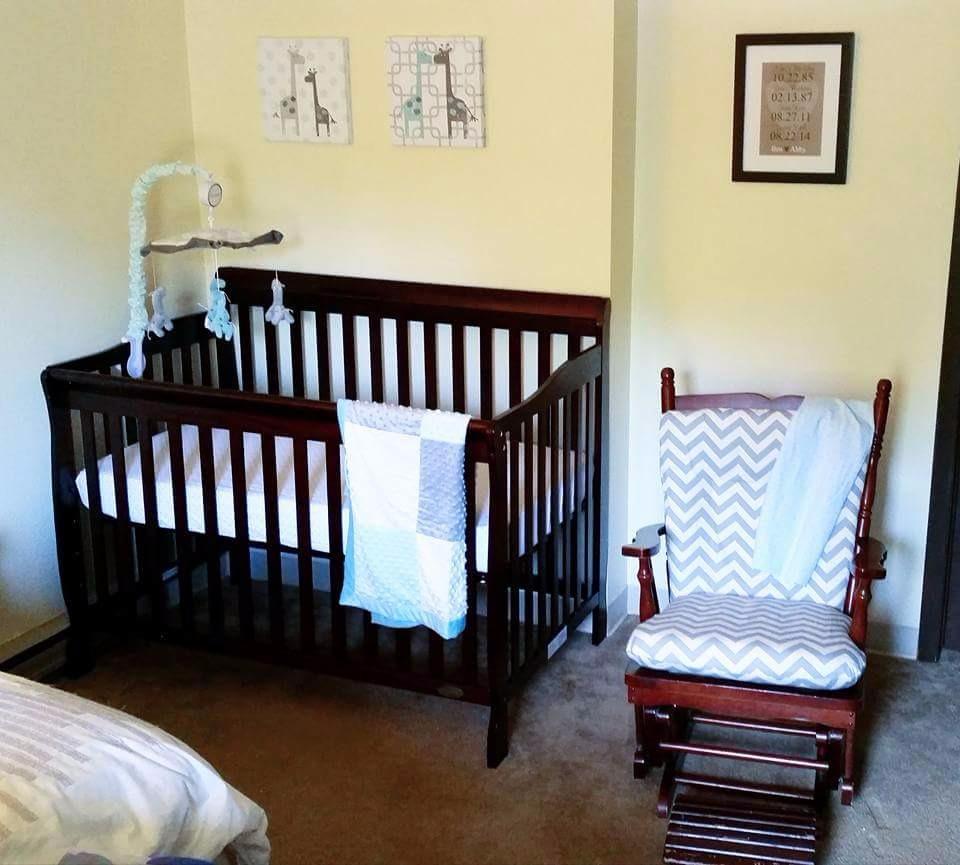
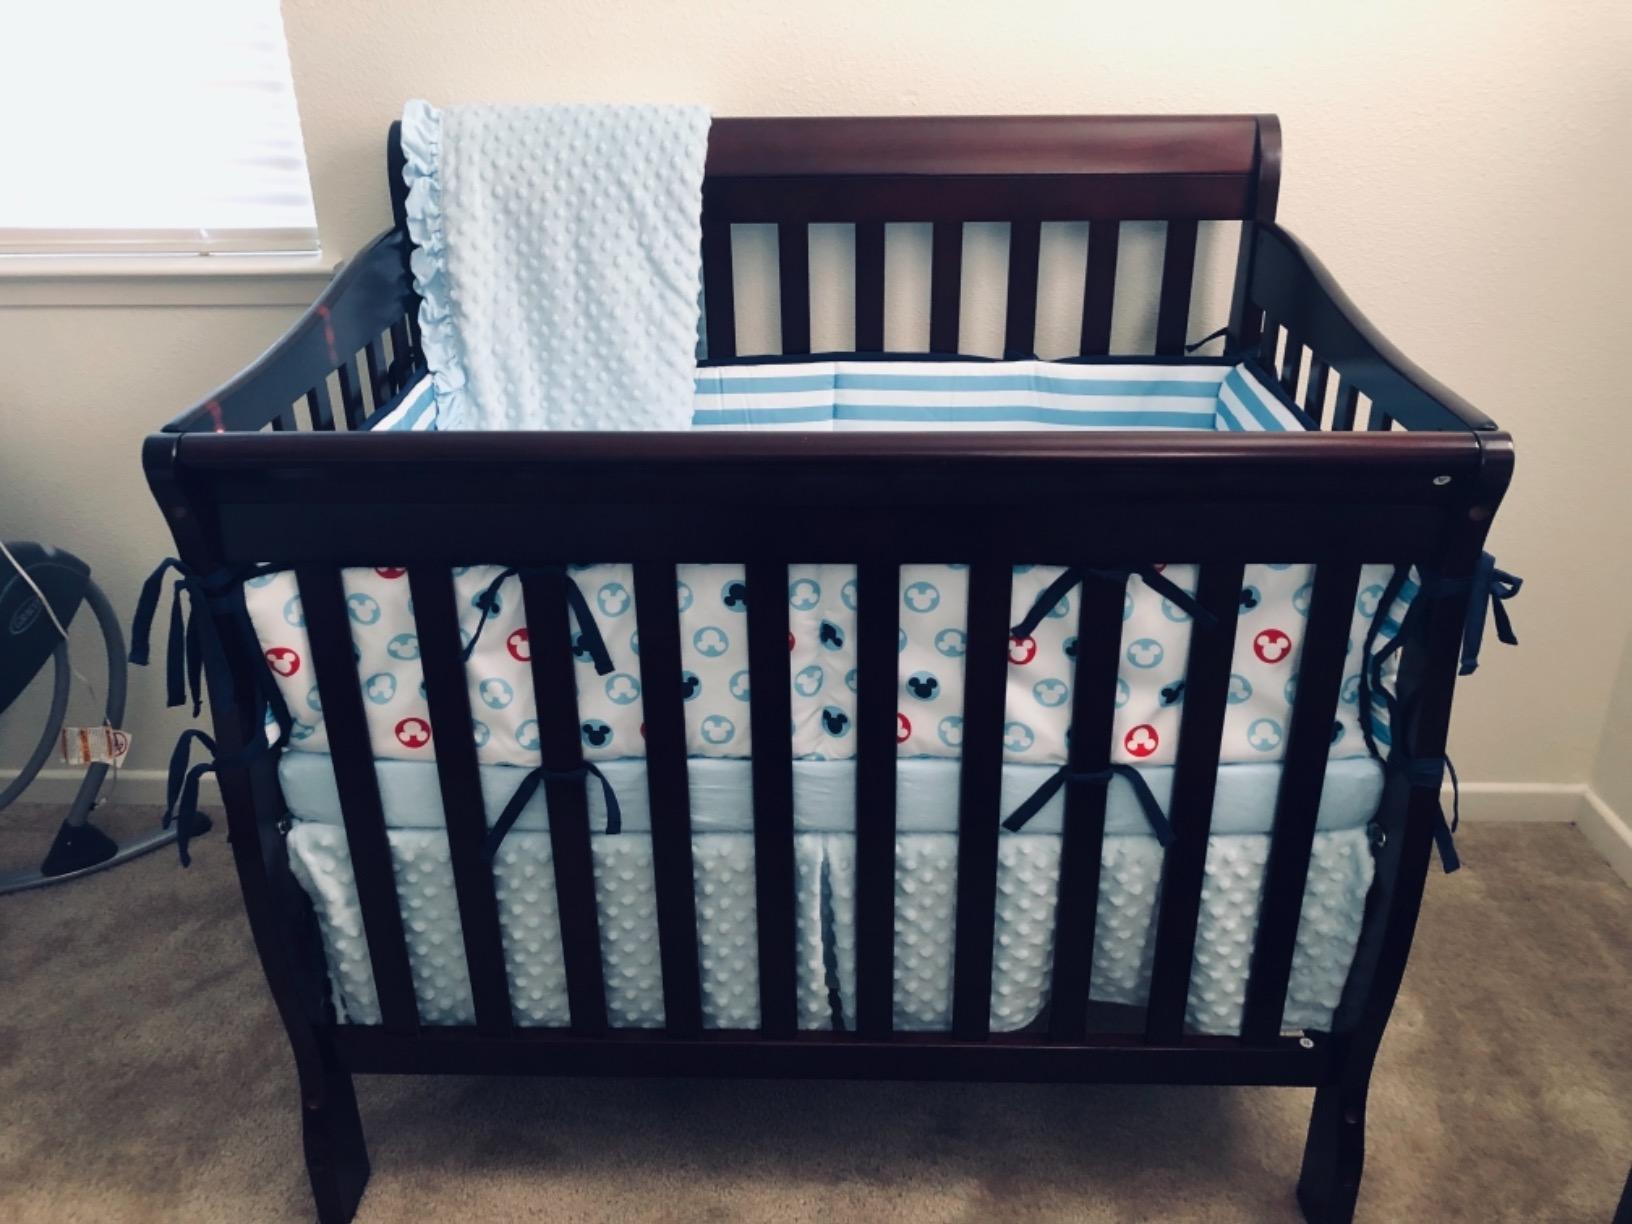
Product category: products_crib
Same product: yes